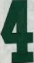
Number: 4